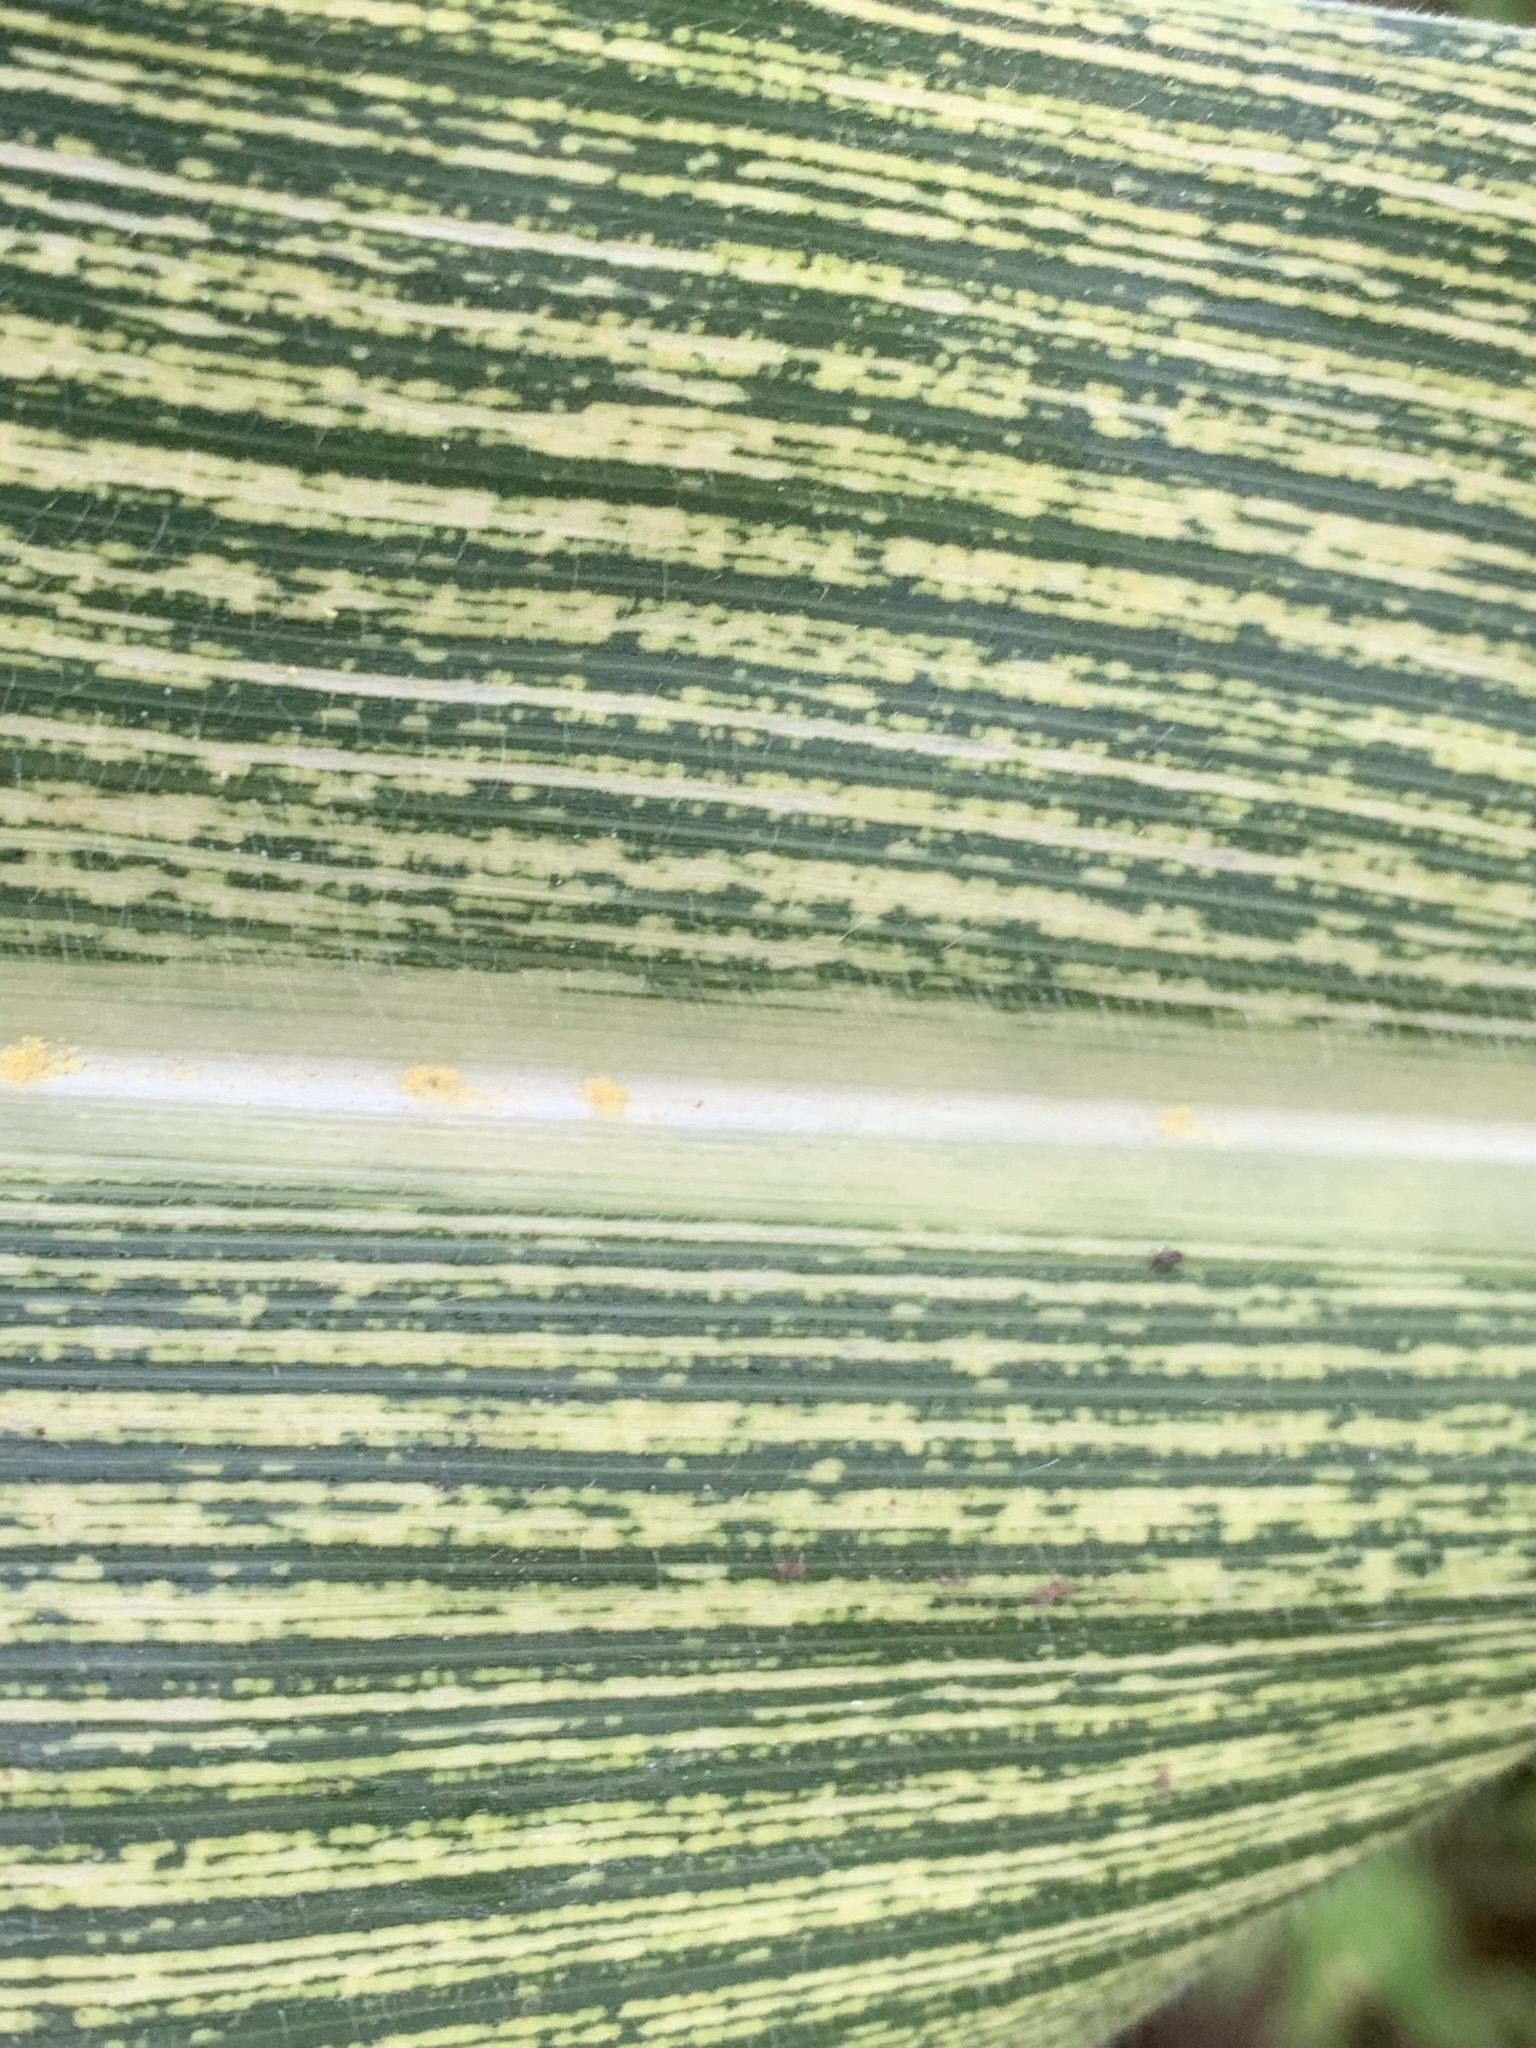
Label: MSV